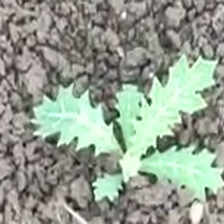
Weed species: Bilayat_(Mexicana_Argemone)